Bhau Singh

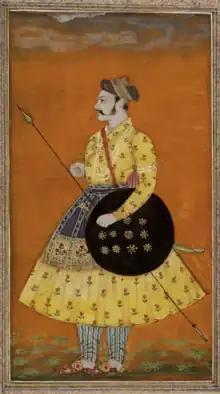
Portrait of Raja Bhau Singh from Golconda c.1675

Bhau Singh (1577 – 13 December 1621) was a Mughal nobleman as well as the Raja of Amber.